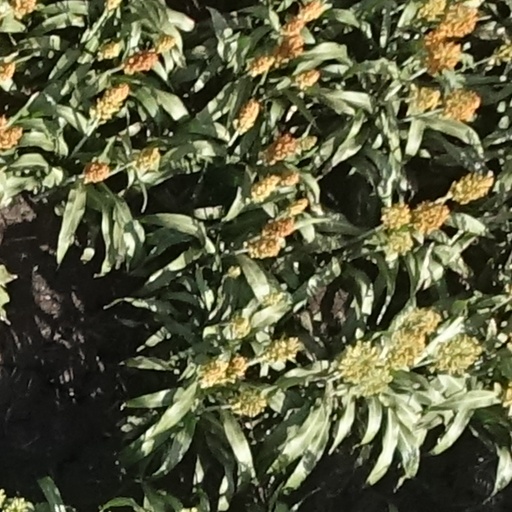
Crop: sorghum